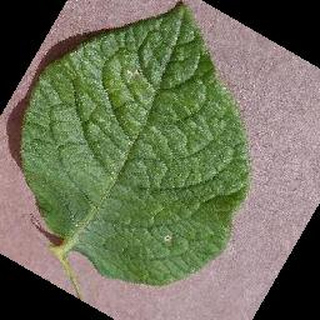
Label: healthy_potato